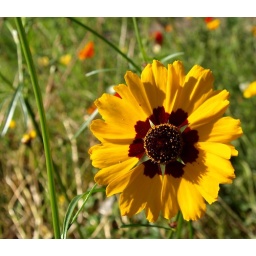
Yellow flower in the grass